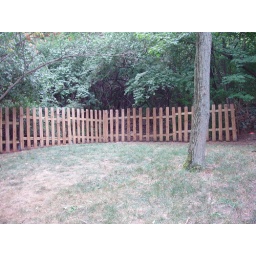
Construction done- ready for stain and flowers. Opposite side is all fenced in with black 4' plastic fencing